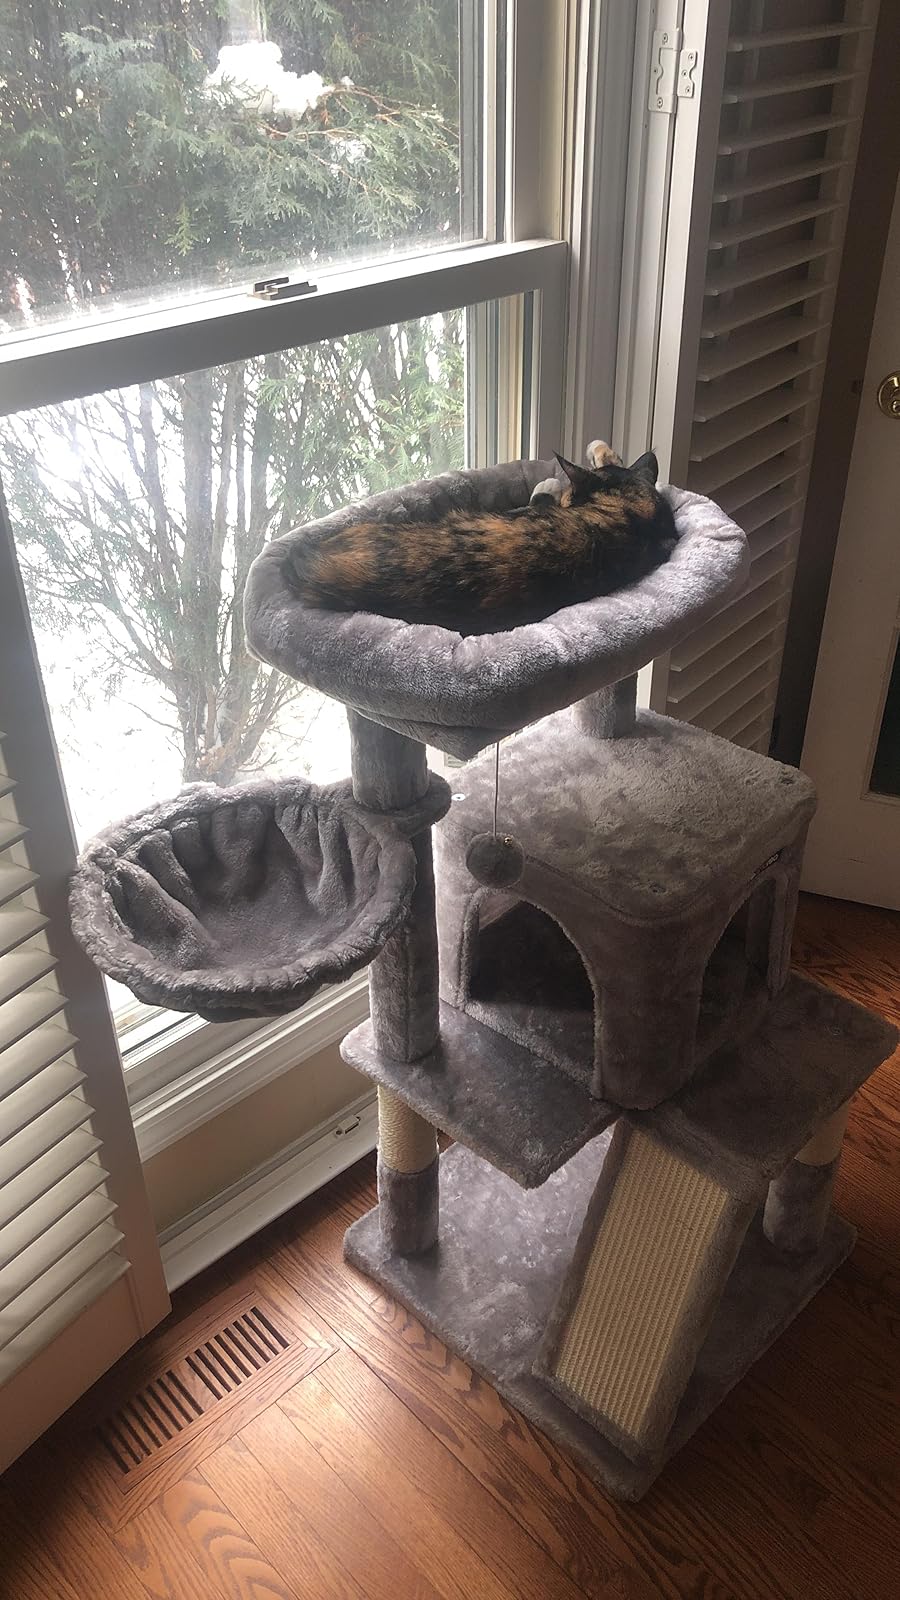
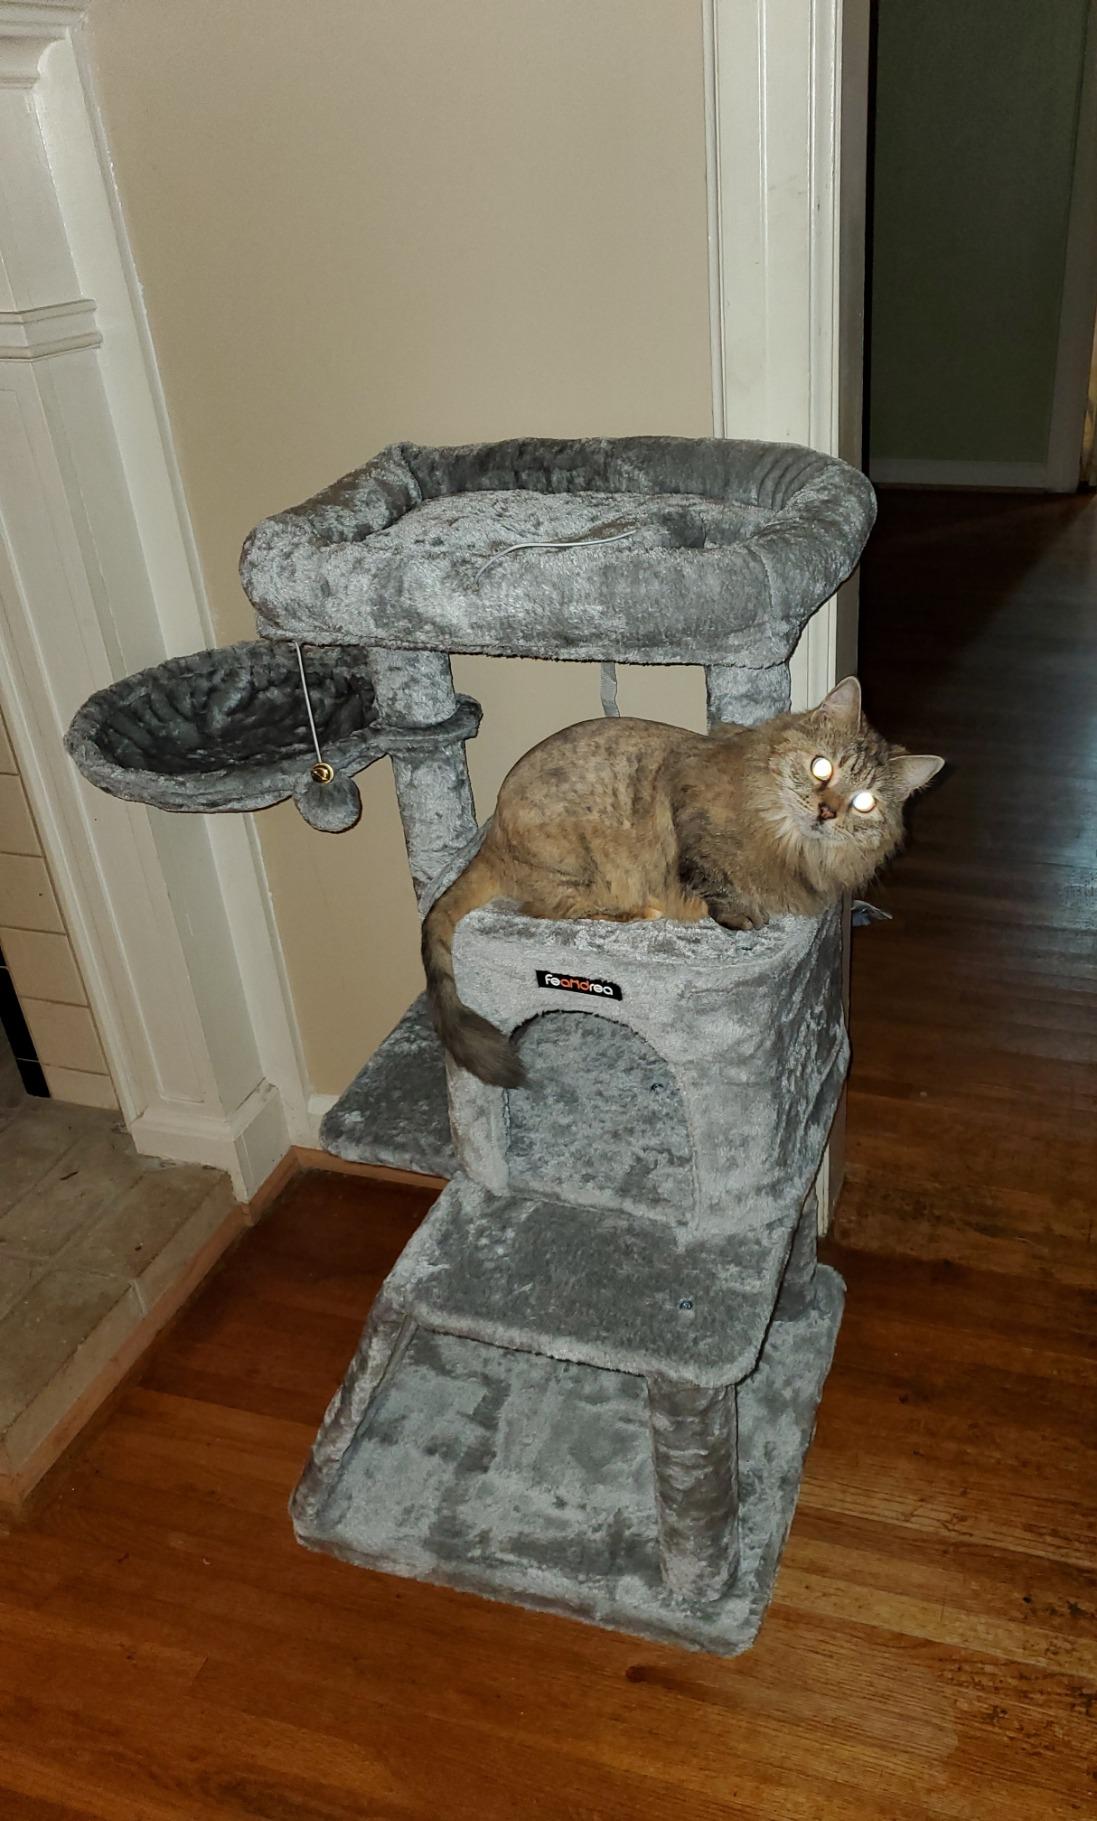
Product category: items_cat tree
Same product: yes